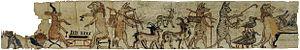
Papyrus humoristique illustré provenant de fouilles à Deir-el-Medineh, 1250-1150 AEC. H. 13 cm, L. 59 cm. British Museum. Les prédateurs semblent prendre soin de leurs proies habituelles. À l'extrême-droite un lion semble superviser l'embaumement d'un capriné
L'art du Nouvel Empire égyptien correspond aux règnes des XVIIIᵉ, XIXᵉ et XXᵉ dynasties, le Nouvel Empire égyptien. Il atteint un apogée dans l'art de l'Égypte antique qu'il ne retrouvera plus ensuite. En effet, après cette longue période de rayonnement, la Troisième Période intermédiaire, puis la Basse époque n'auront plus les moyens de tels investissements dans les arts. Cette époque marque aussi une rupture nette après la Deuxième Période intermédiaire aux productions révélatrices de l'état d'une société bouleversée.